List of General Hospital characters introduced in the 2010s

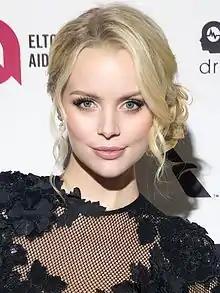
Helena Mattsson (pictured, 2015) pinch-hit for sister Sofia Mattsson for two episodes in February 2022.

Sofia joined the show initially in a short-term capacity, appearing from September 18 to December 12, 2018. She returned on February 5 of the following year in a recurring capacity. On February 16, 2022, it was announced Sofia's sister, Helena Mattsson would temporarily portray Sasha for two episodes. She appeared on February 17 and February 23, 2022, with Sofia returning on March 4. In July 2025, Sofia departed the role, citing her desire to explore other acting opportunities.